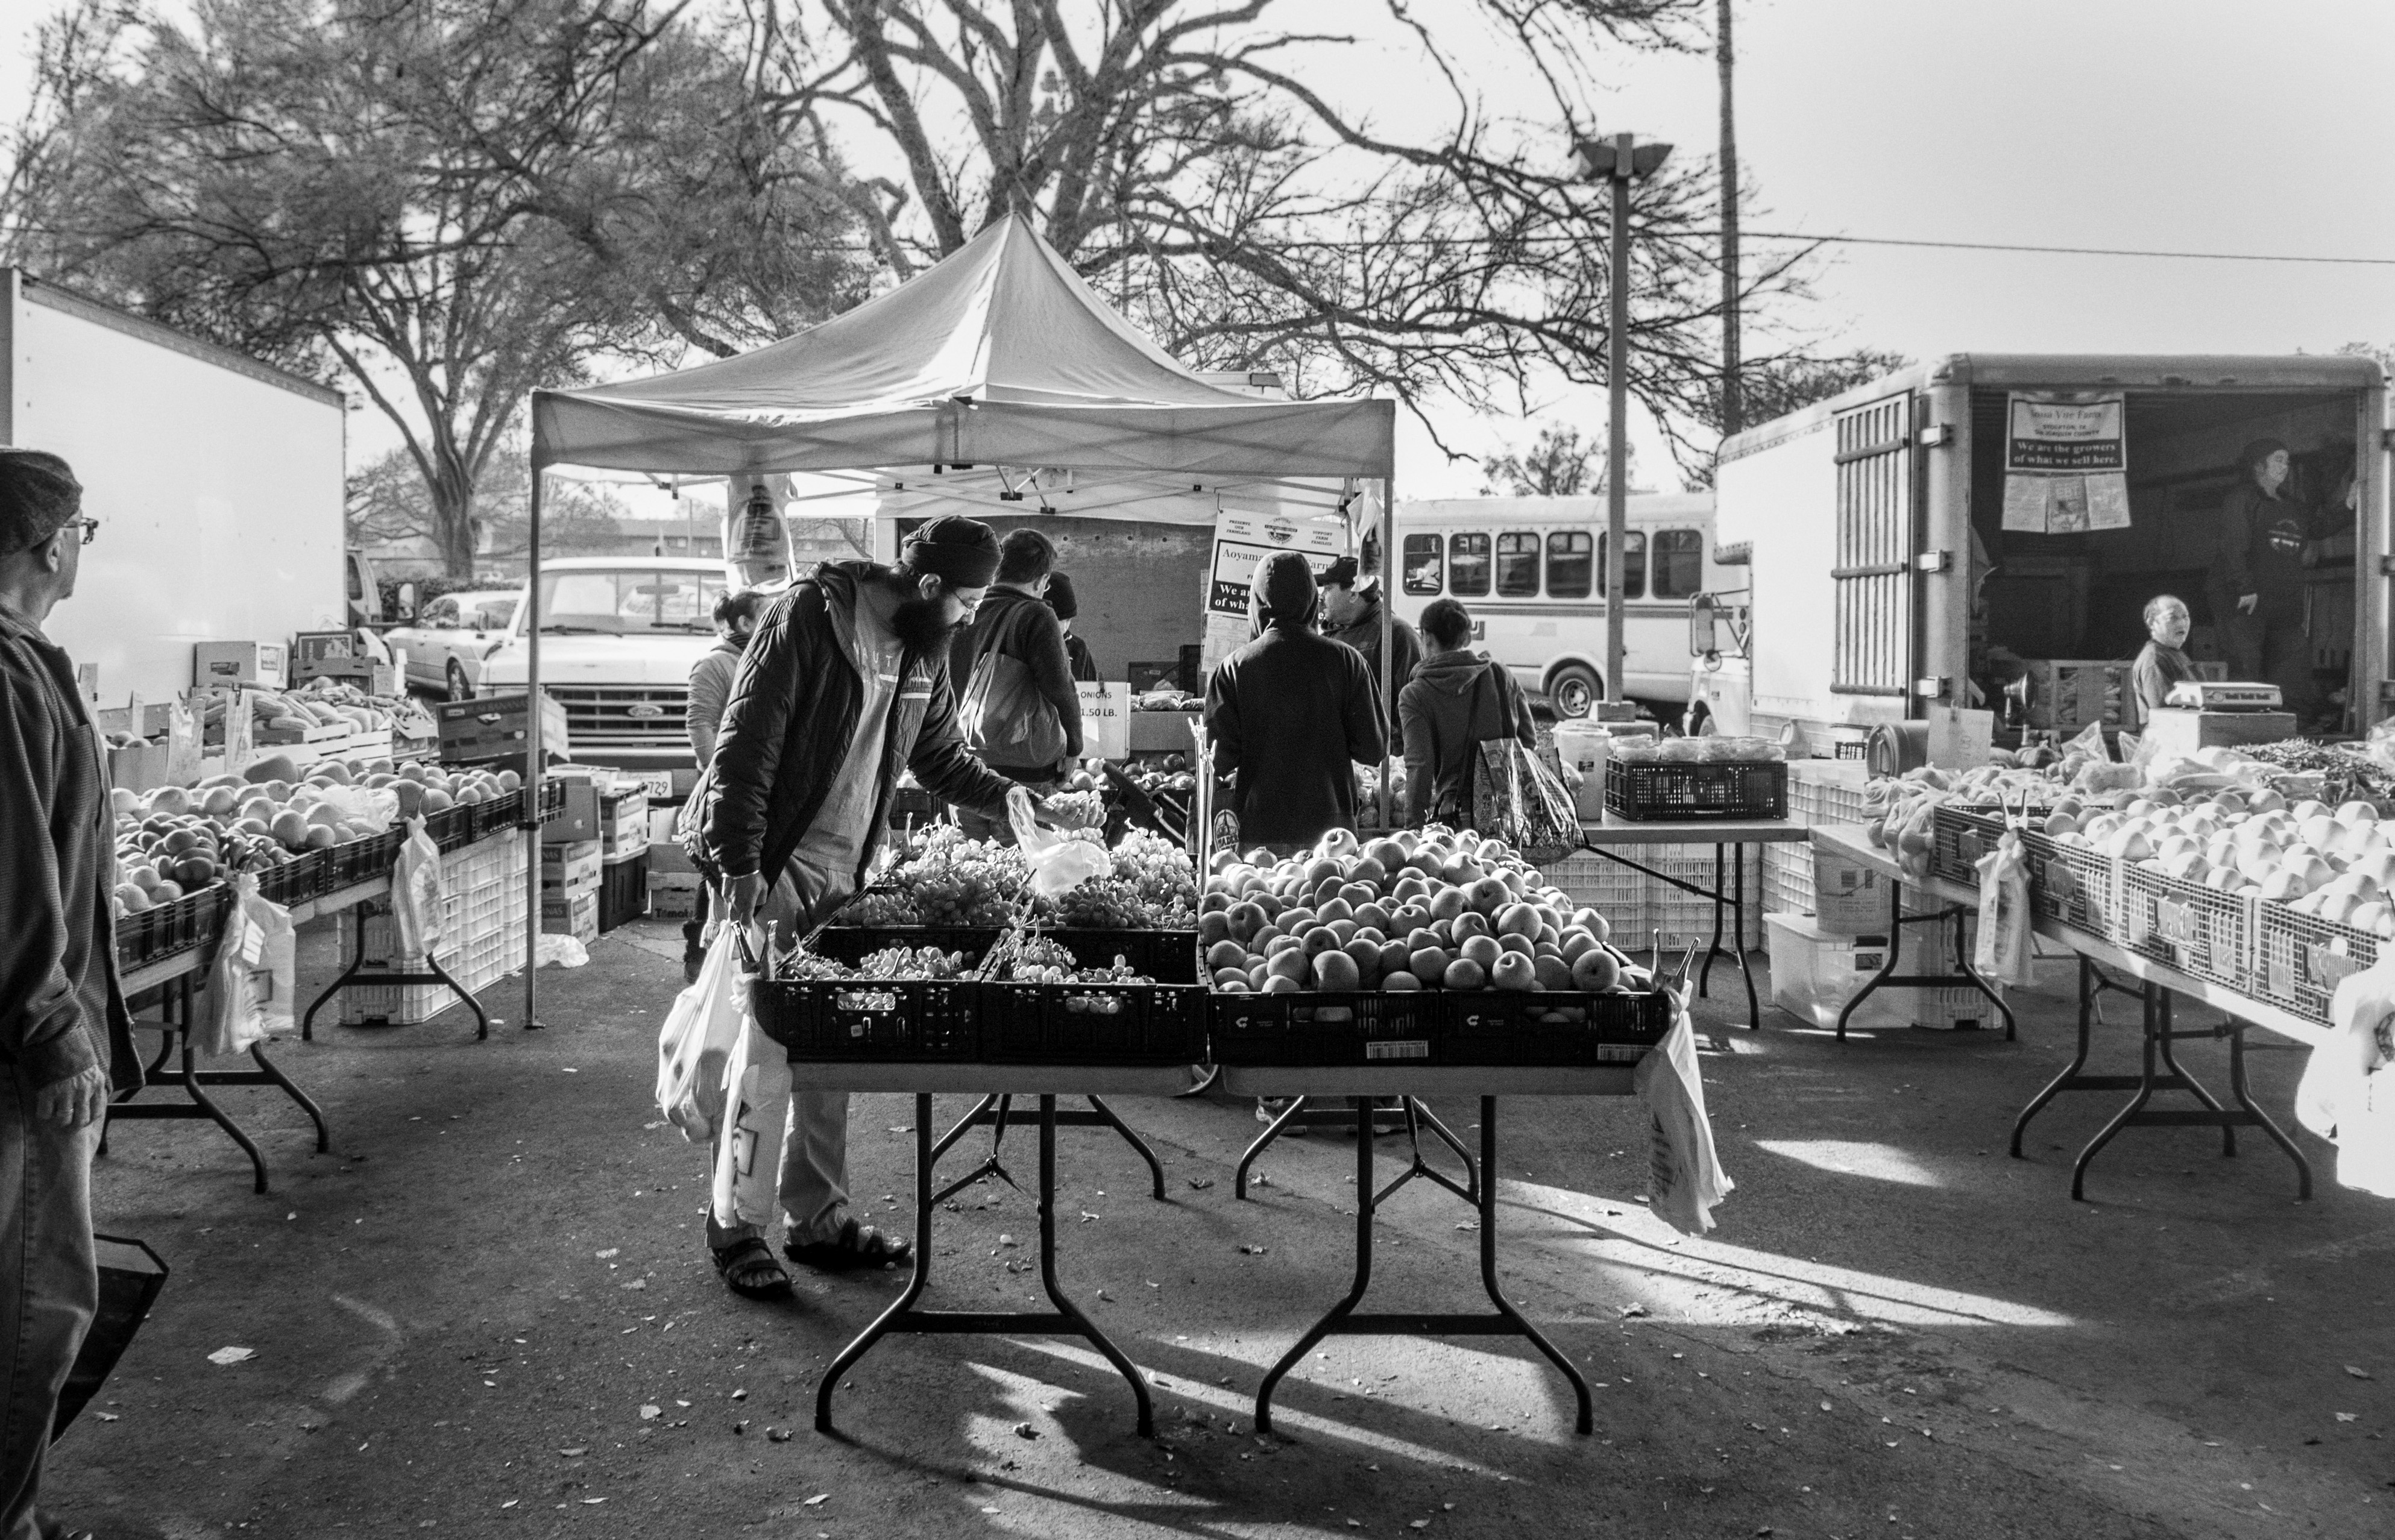
black and white, road, street, monochrome, infrastructure, photograph, farmersmarket, sacramento, monochrome photography